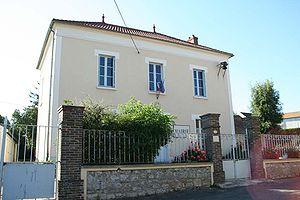
Montchauvet est une commune française située dans le département des Yvelines en région Île-de-France.